Philippe Candeloro

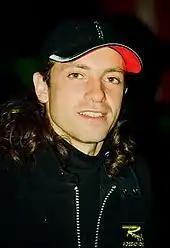
Candeloro in 2000

Candeloro's signature move, in which he spins and drops to his knees on the ice, is not allowed in amateur competition. He developed the spin accidentally when he slipped to his knees during a scratch spin. In the 1994–95 season, Candeloro included his signature spin in his "Godfather" program. The International Skating Union (ISU), the organization that regulates figure skating, had ruled that skaters had to execute only movements that were done with both skates on the ice during competitions. At Skate America in 1993, Candeloro protested the rule change by standing still in front of the judges instead of entering into the scratch spin, and twirled his hand to indicate the forbidden element. Ellyn Kestnbaum called the gesture "a sarcastic comment on the framing structure of competitive rules".